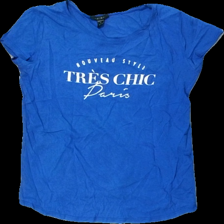
View: front
Type: T-shirt
Category: Ladies
Brand: Amisu (New Yorker)
Colors: Blue, White
Material: 73% cotton 27% viscose
Pattern: Other
Cut: Regular
Size: M
Season: All
Damage location: middle right
Damage 2 location: bottom center
Price range: <50
Recommended usage: Export
Description: blå t-shirt med text fram, nopprig